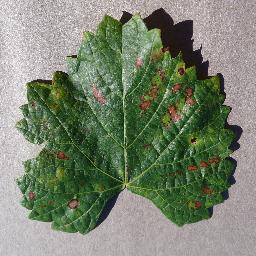
Label: Grape___Esca_(Black_Measles)